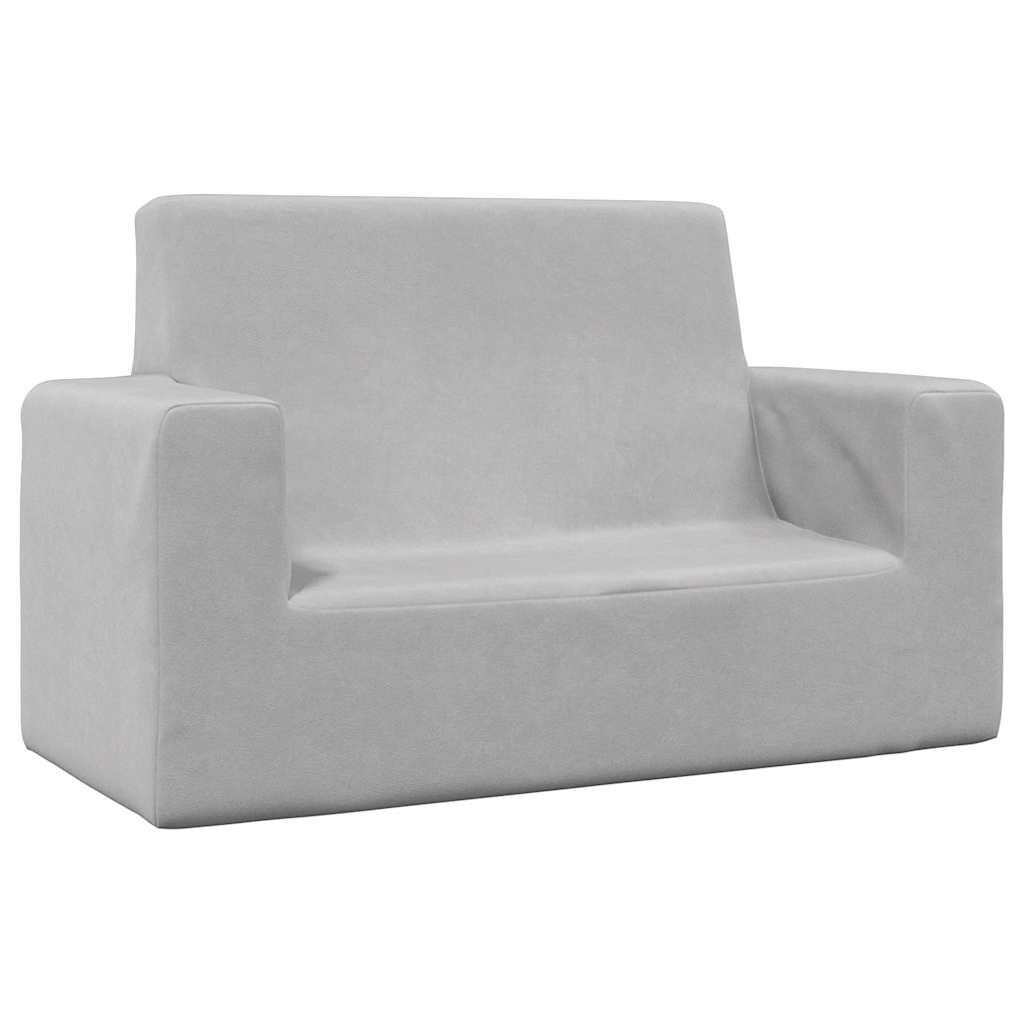
Barnsoffa 2-sits ljusgrå mjuk plysch
Denna bekväma 2-sitssoffa för barn blir ett blickfång i alla barnrum och är lämplig att användas för att koppla av, läsa eller leka. Bekvämt material: Mjuk plysch har en mjuk och mysig känsla, vilket gör den behaglig att röra vid. Den är också hållbar och lätt att rengöra. Avtagbar klädsel: Klädseln på minisoffan är avtagbar och tvättbar. Därför är det lätt att rengöra barnsoffan. Skumfyllning: Tack vare det tjocka skummet är minisoffan bekväm, lätt men ändå stabil. Ditt barn kan enkelt flytta runt soffan. Bra att känna till: Denna produkt är vakuumförseglad som håller den säker under transport. Produkten kommer att rätta sig till efter att den har packats upp. Färg: Ljusgrå Material: Mjuk plysch (100% polyester) Fyllnadsmaterial: Skum Totala mått: 84 x 38 x 50 cm (B x D x H) Mått sittdel: 60 x 26 cm (B x D) Sitsens höjd från marken: 18 cm Armstödets höjd från marken: 34 cm Avtagbart överdrag Montering krävs: Ja Placera INTE denna produkt nära ett fönster eftersom den kan användas som ett steg av barn och få barnet att ramla ut genom fönstret; Var uppmärksam på risken för öppen eld och andra stark värmekällor i produktens närhet; Placera INTE denna produkt nära ett fönster där sladdar från persienner eller gardiner kan strypa ett barn.
Brand: vidaXL
Category: Furniture > Baby & Toddler Furniture > Play Sofas